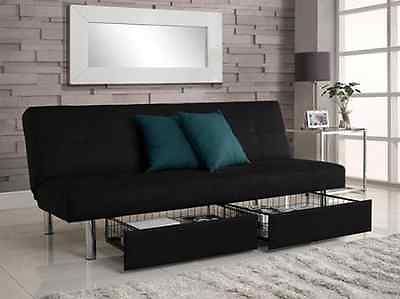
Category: sofa